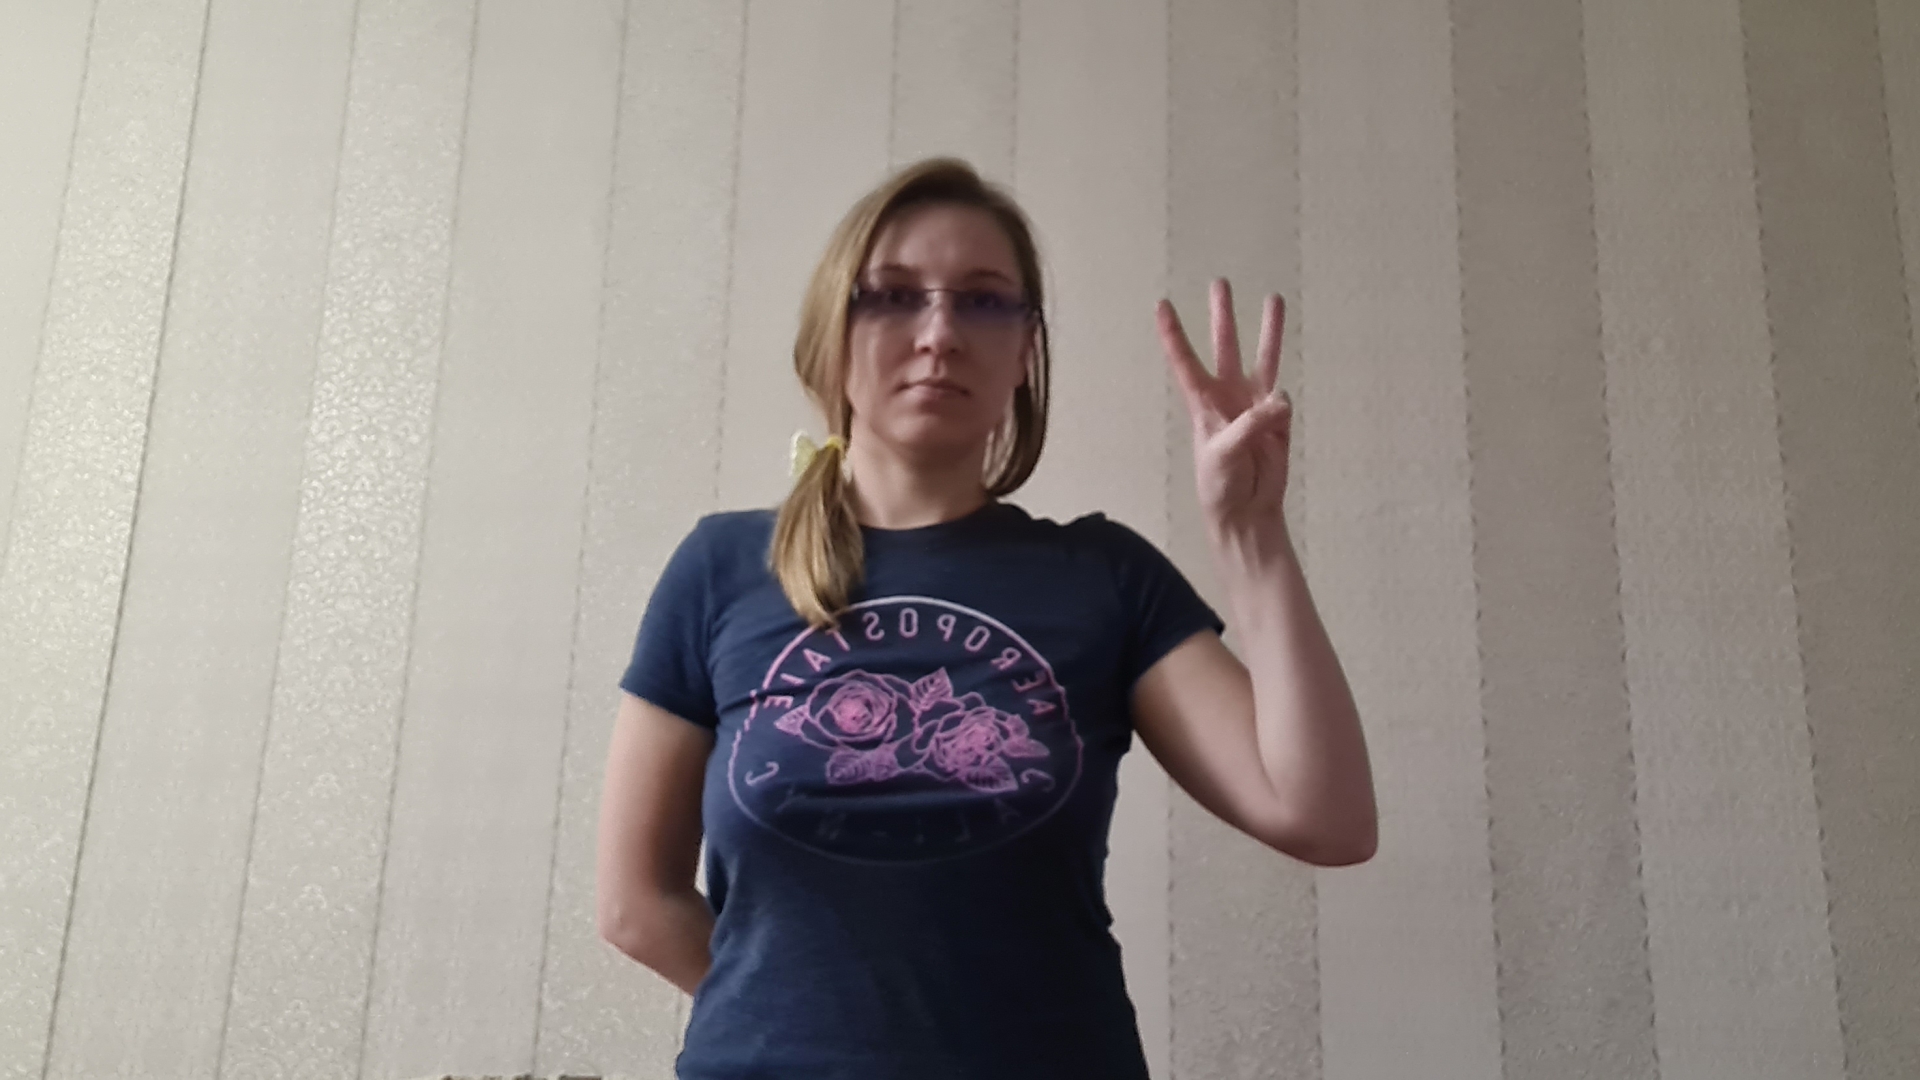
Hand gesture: three